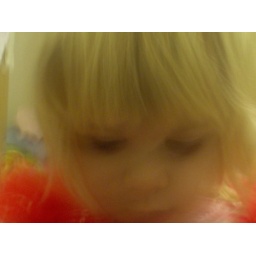
Beautiful girl in spanish dancer dress